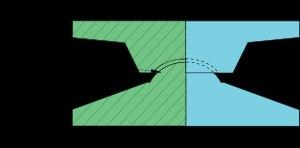
Un appareil d'appui de pont est un élément de l’ouvrage placé entre le tablier et les appuis, dont le rôle est de transmettre les actions verticales dues à la charge permanente et aux charges d'exploitation, routières ou ferroviaires, et de permettre des mouvements de rotation ou de translation.